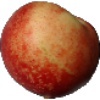
Label: nectarine